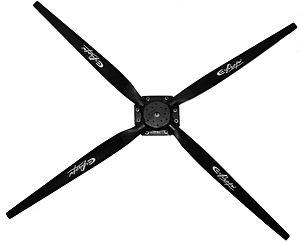
Hélice pour avions légers et ULM. Quadripale en carbone, pas réglable au sol. Hélices E-Props Excalibur
En aéronautique, une hélice est un type d'hélice aérienne qui tourne grâce au mouvement rotatif imprimé directement ou indirectement par un moteur et qui, en se vissant dans la masse d'air située devant elle, génère une force qui assure la propulsion de l'aéronef vers l’avant. Elle comporte généralement au moins deux pales présentant, comme des ailes, un profil aérodynamique.